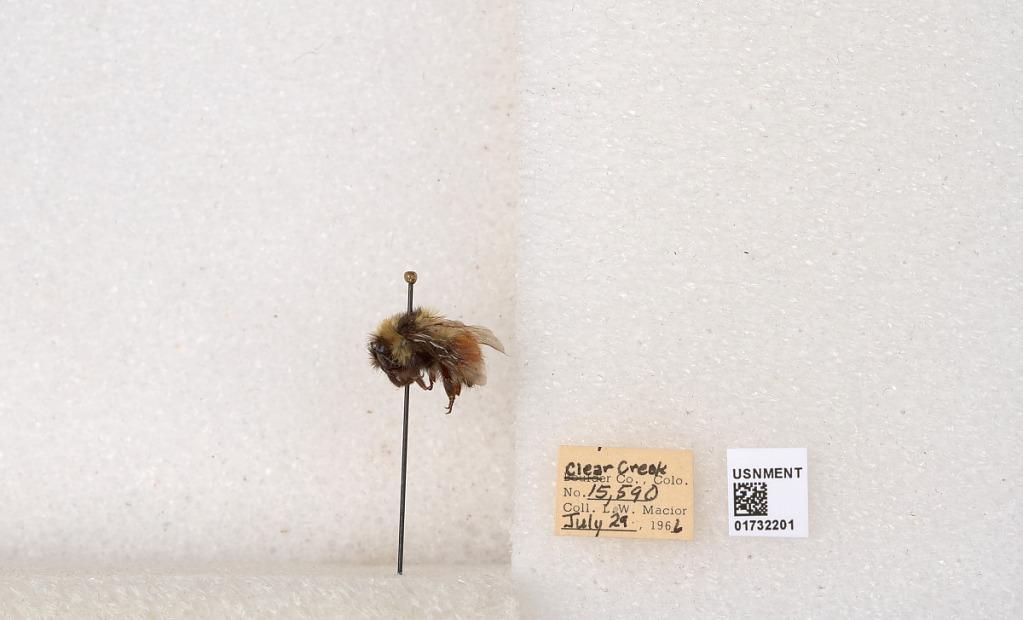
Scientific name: Bombus (Pyrobombus) sylvicola Kirby
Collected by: L. Macior
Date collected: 1966-7-29
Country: United States
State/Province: Colorado
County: Clear Creek
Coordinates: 39.7006, -105.694